Innisfallen (ship)

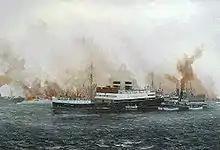
"Innisfallen" sunk by a mine in the River Mersey, 21 December 1940, shown here as passengers escape on lifeboats.(Oil by Kenneth King, Maritime Institute of Ireland).

The City of Cork Steam Packet Company built the second "Innisfallen" in 1930. City of Cork Steam Packet Company, was taken over by the Coast Lines group. They set up their Cork – Fishguard operation as “B & I Lines” (British and Irish Lines). She sailed the Dublin – Liverpool route.